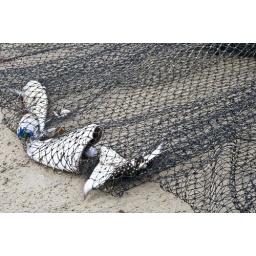
An eagle ray, another ray, and a random fish caught in a fish net on the beach